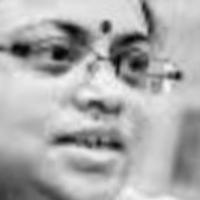
Age group: age 41-55